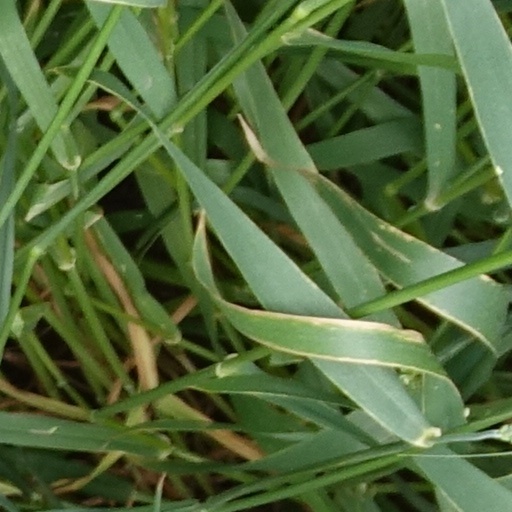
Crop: wheat